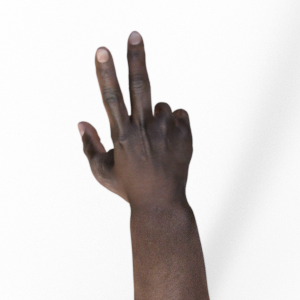
Label: scissors